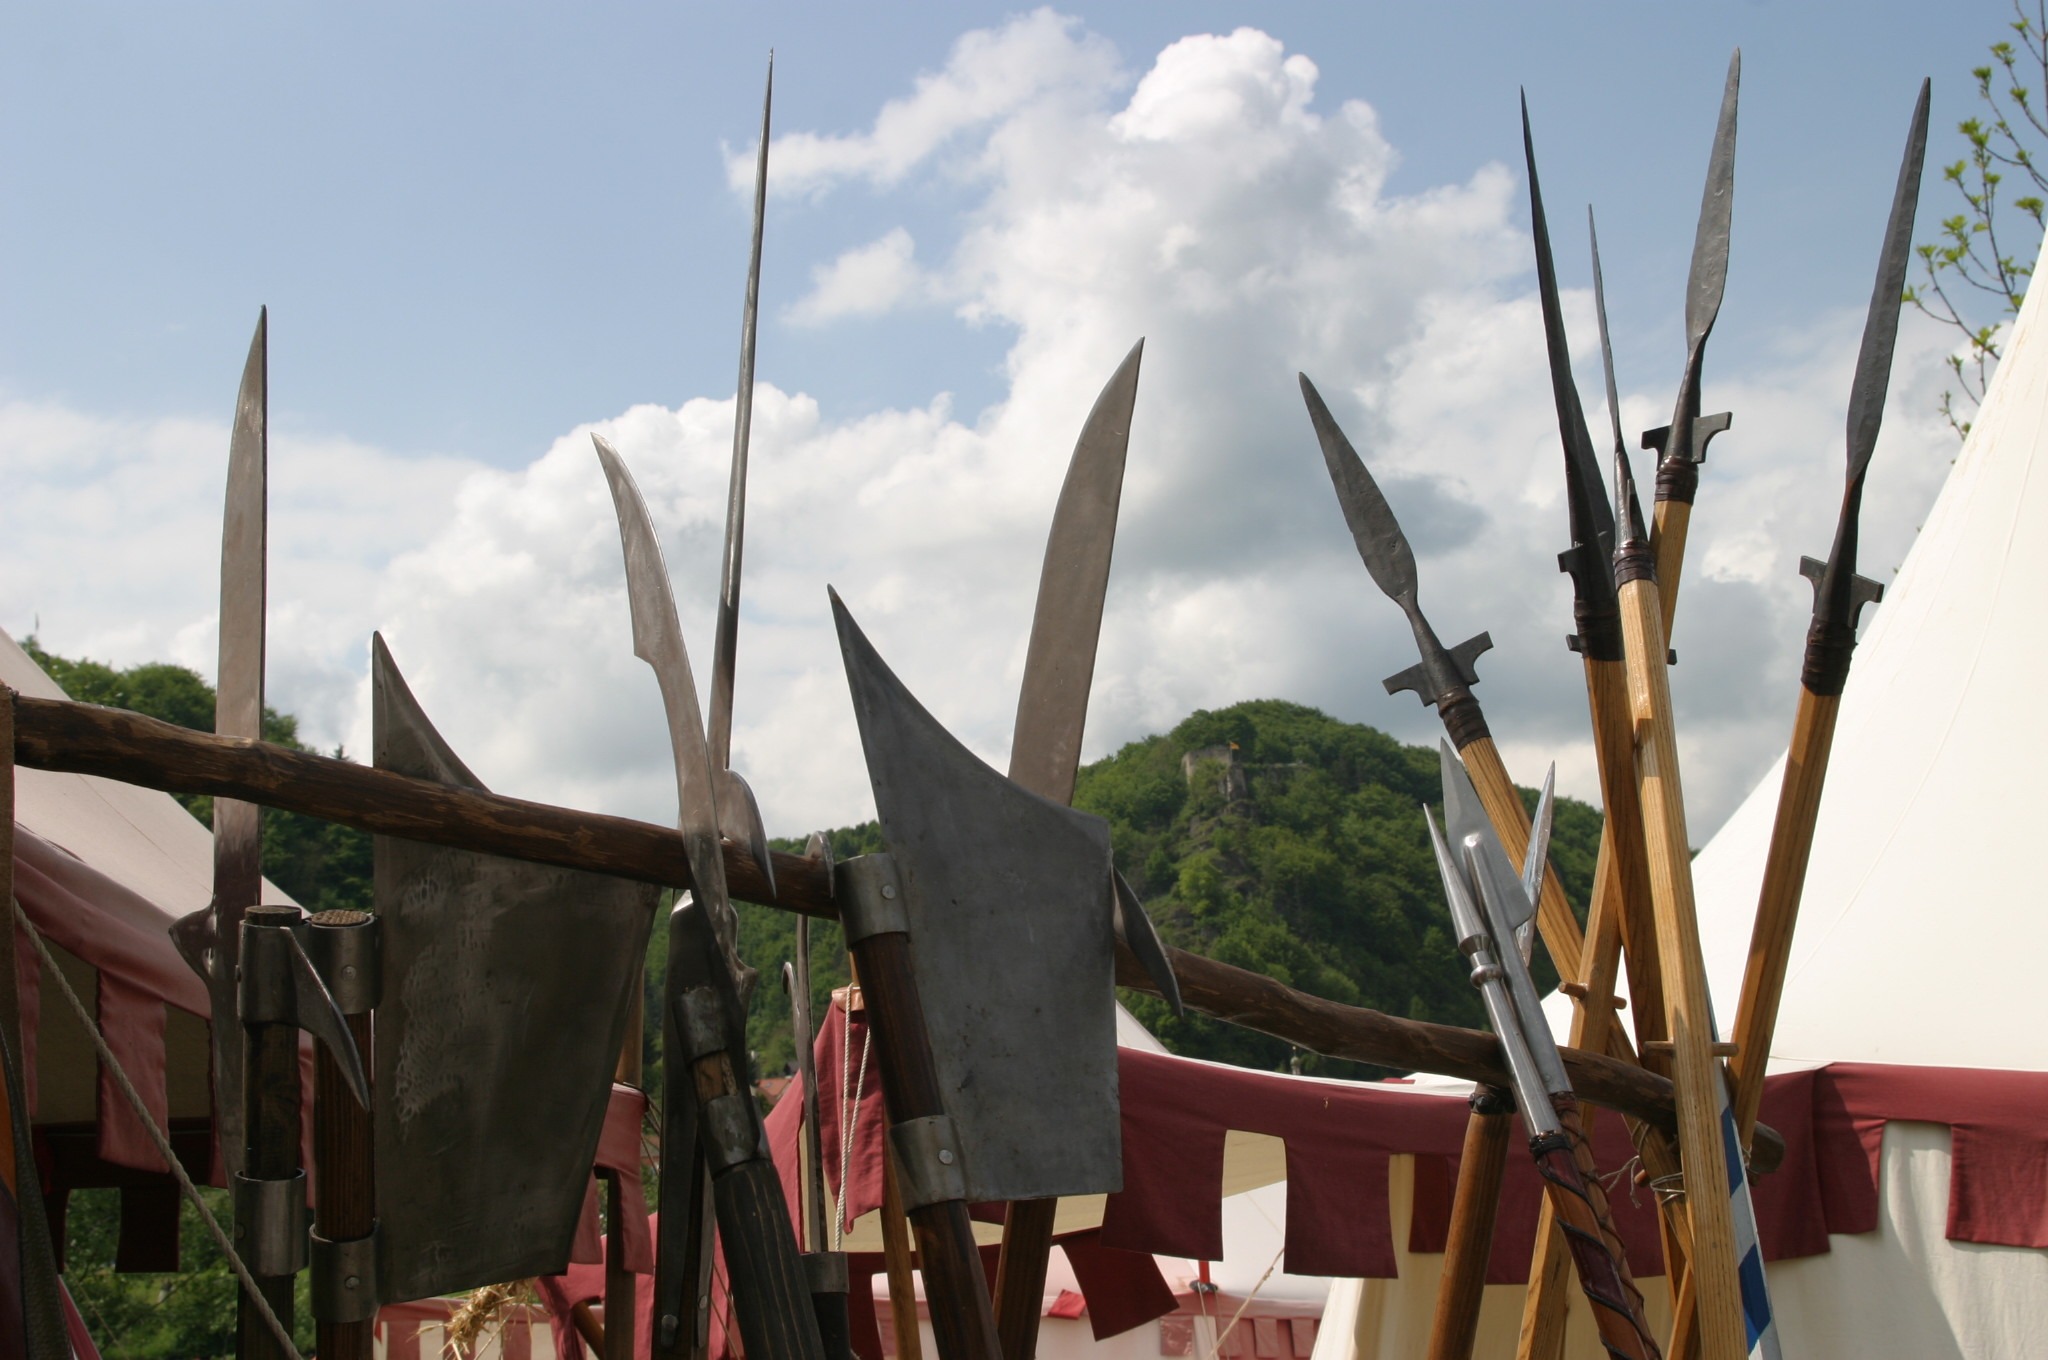
tree, plant, sky, vacation, recreation, weapons, history, middle ages, medieval festival, spears, altm hl valley, riedenburg, altm hltal nature park, lances, historical proof